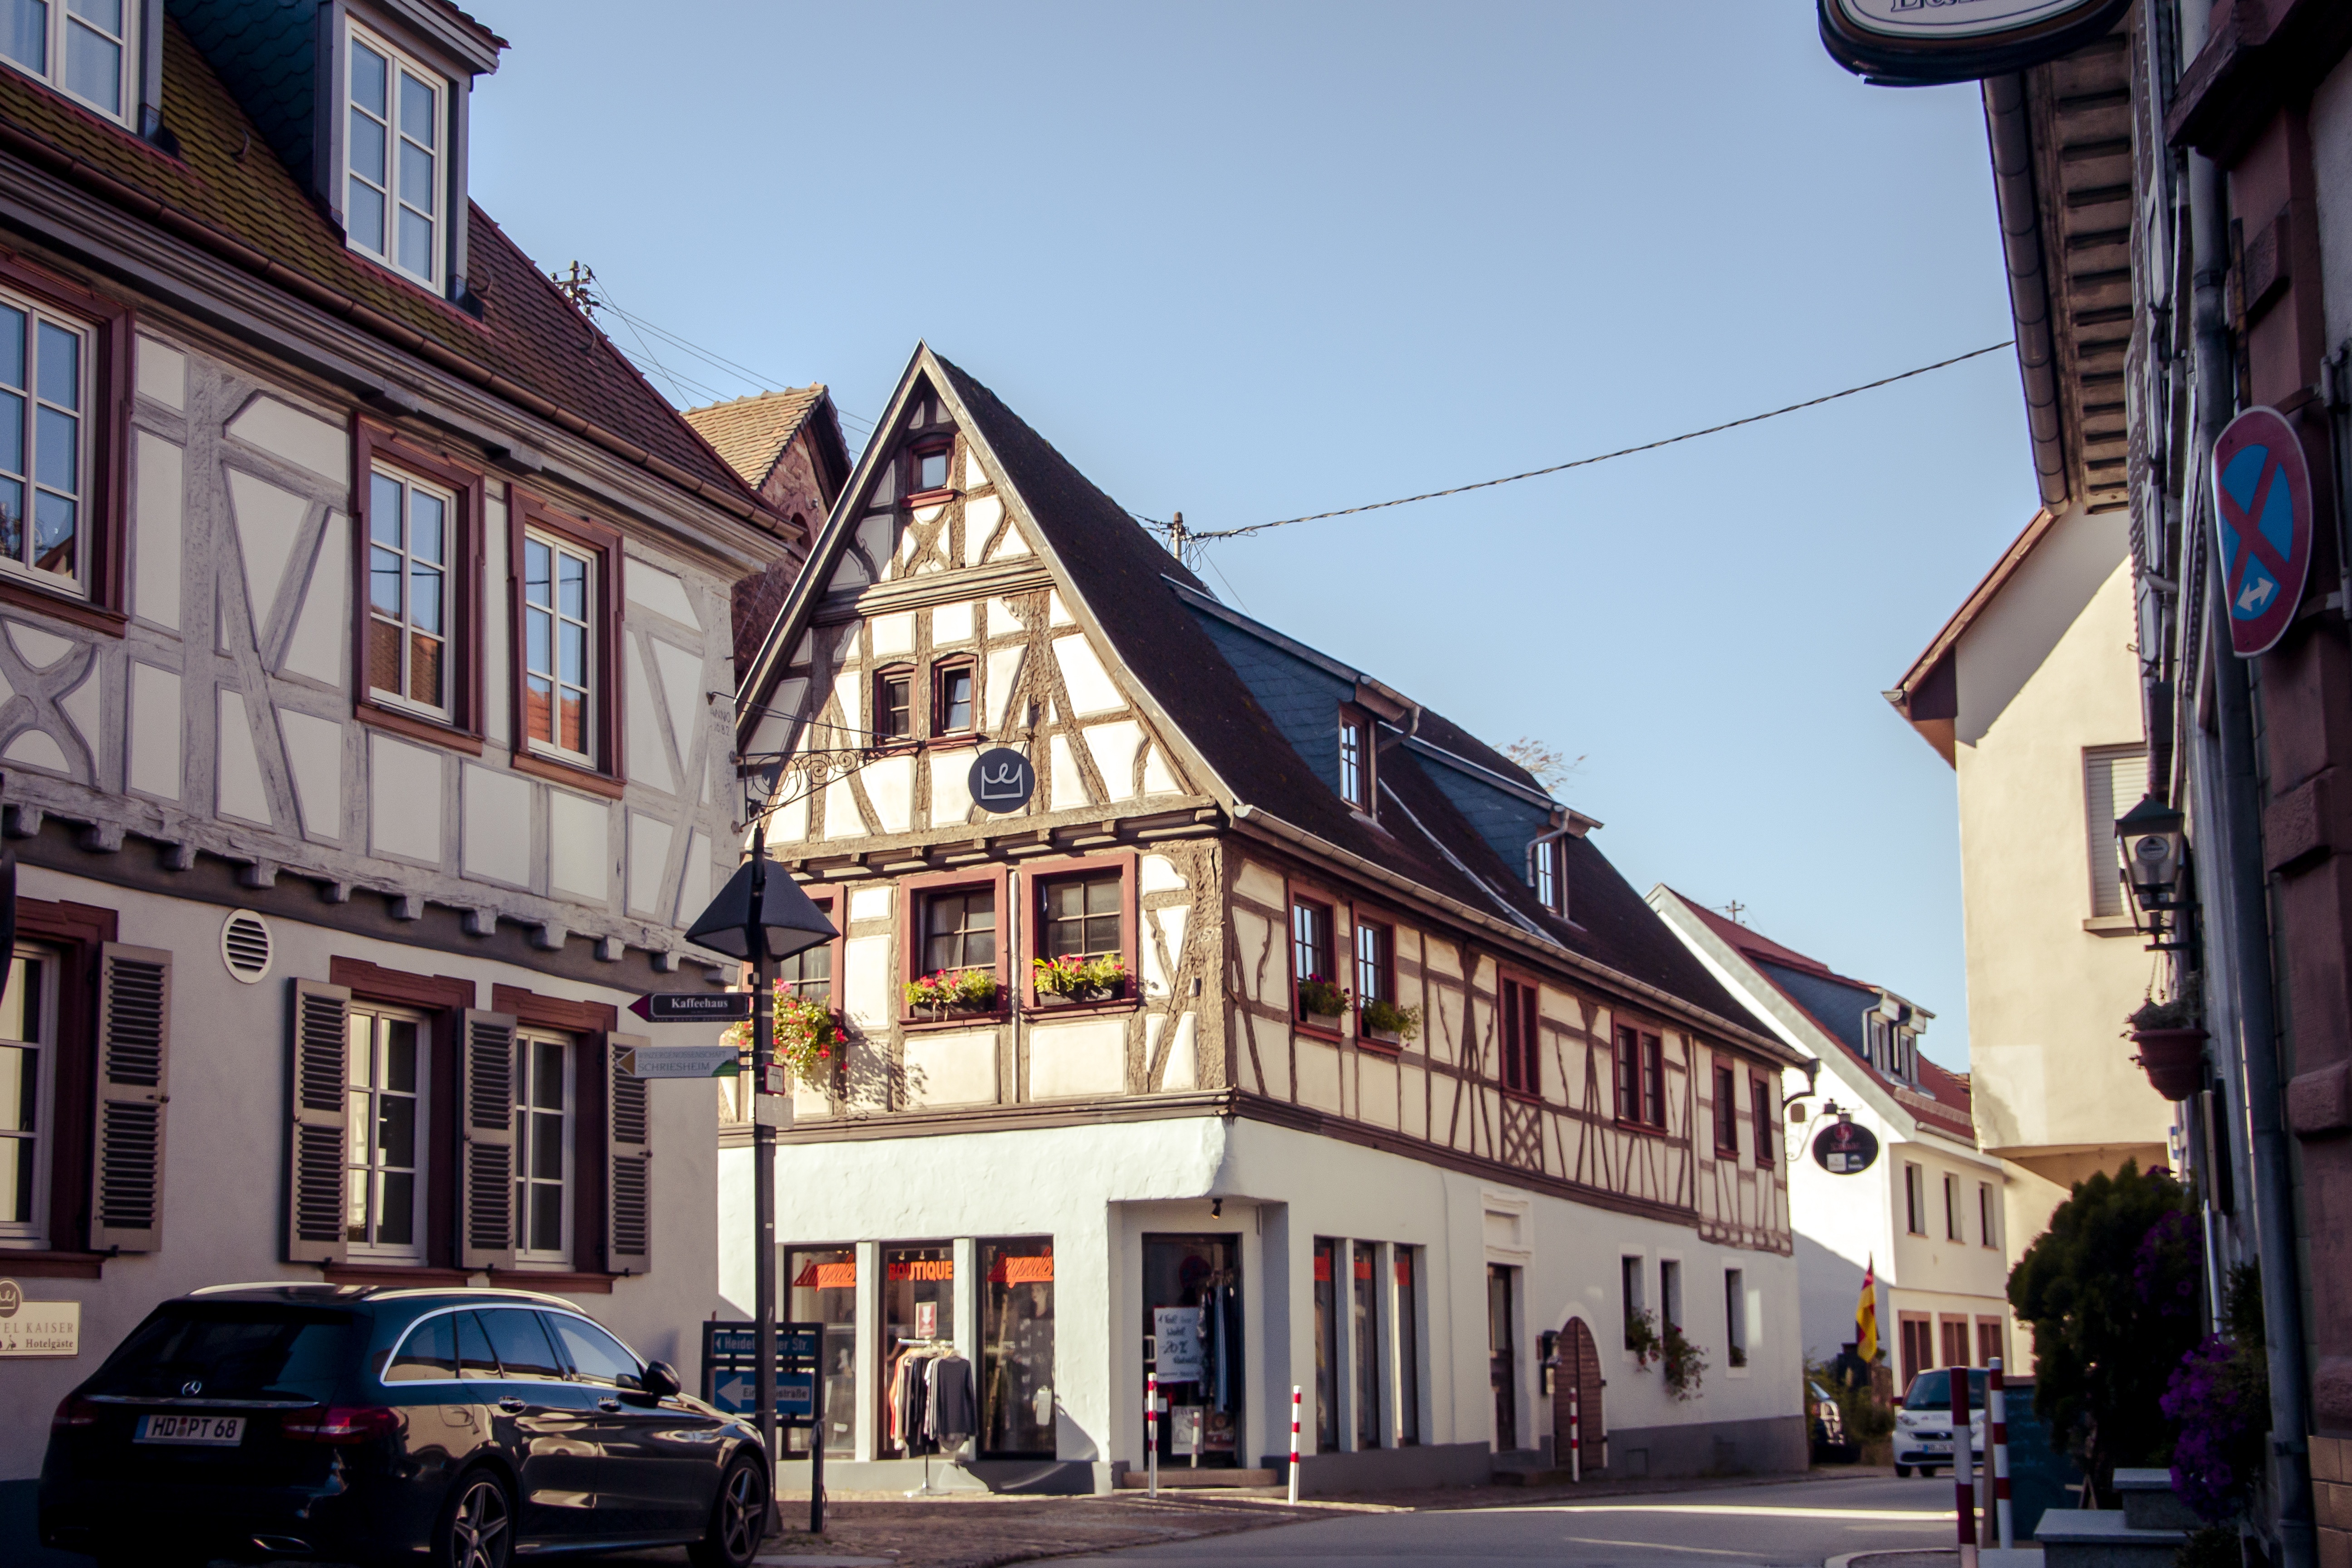
water, nature, architecture, sky, road, skyline, street, house, town, building, old, city, urban, river, cityscape, panorama, downtown, summer, vacation, travel, europe, tower, landmark, facade, sightseeing, blue, church, historic, tourism, aerial, outdoors, place, infrastructure, germany, berlin, center, history, bavaria, european, famous, historical, neighbourhood, residential area, human settlement